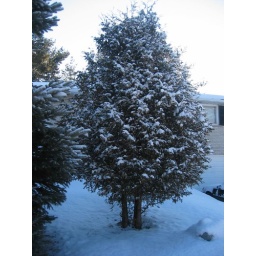
A tree near my house